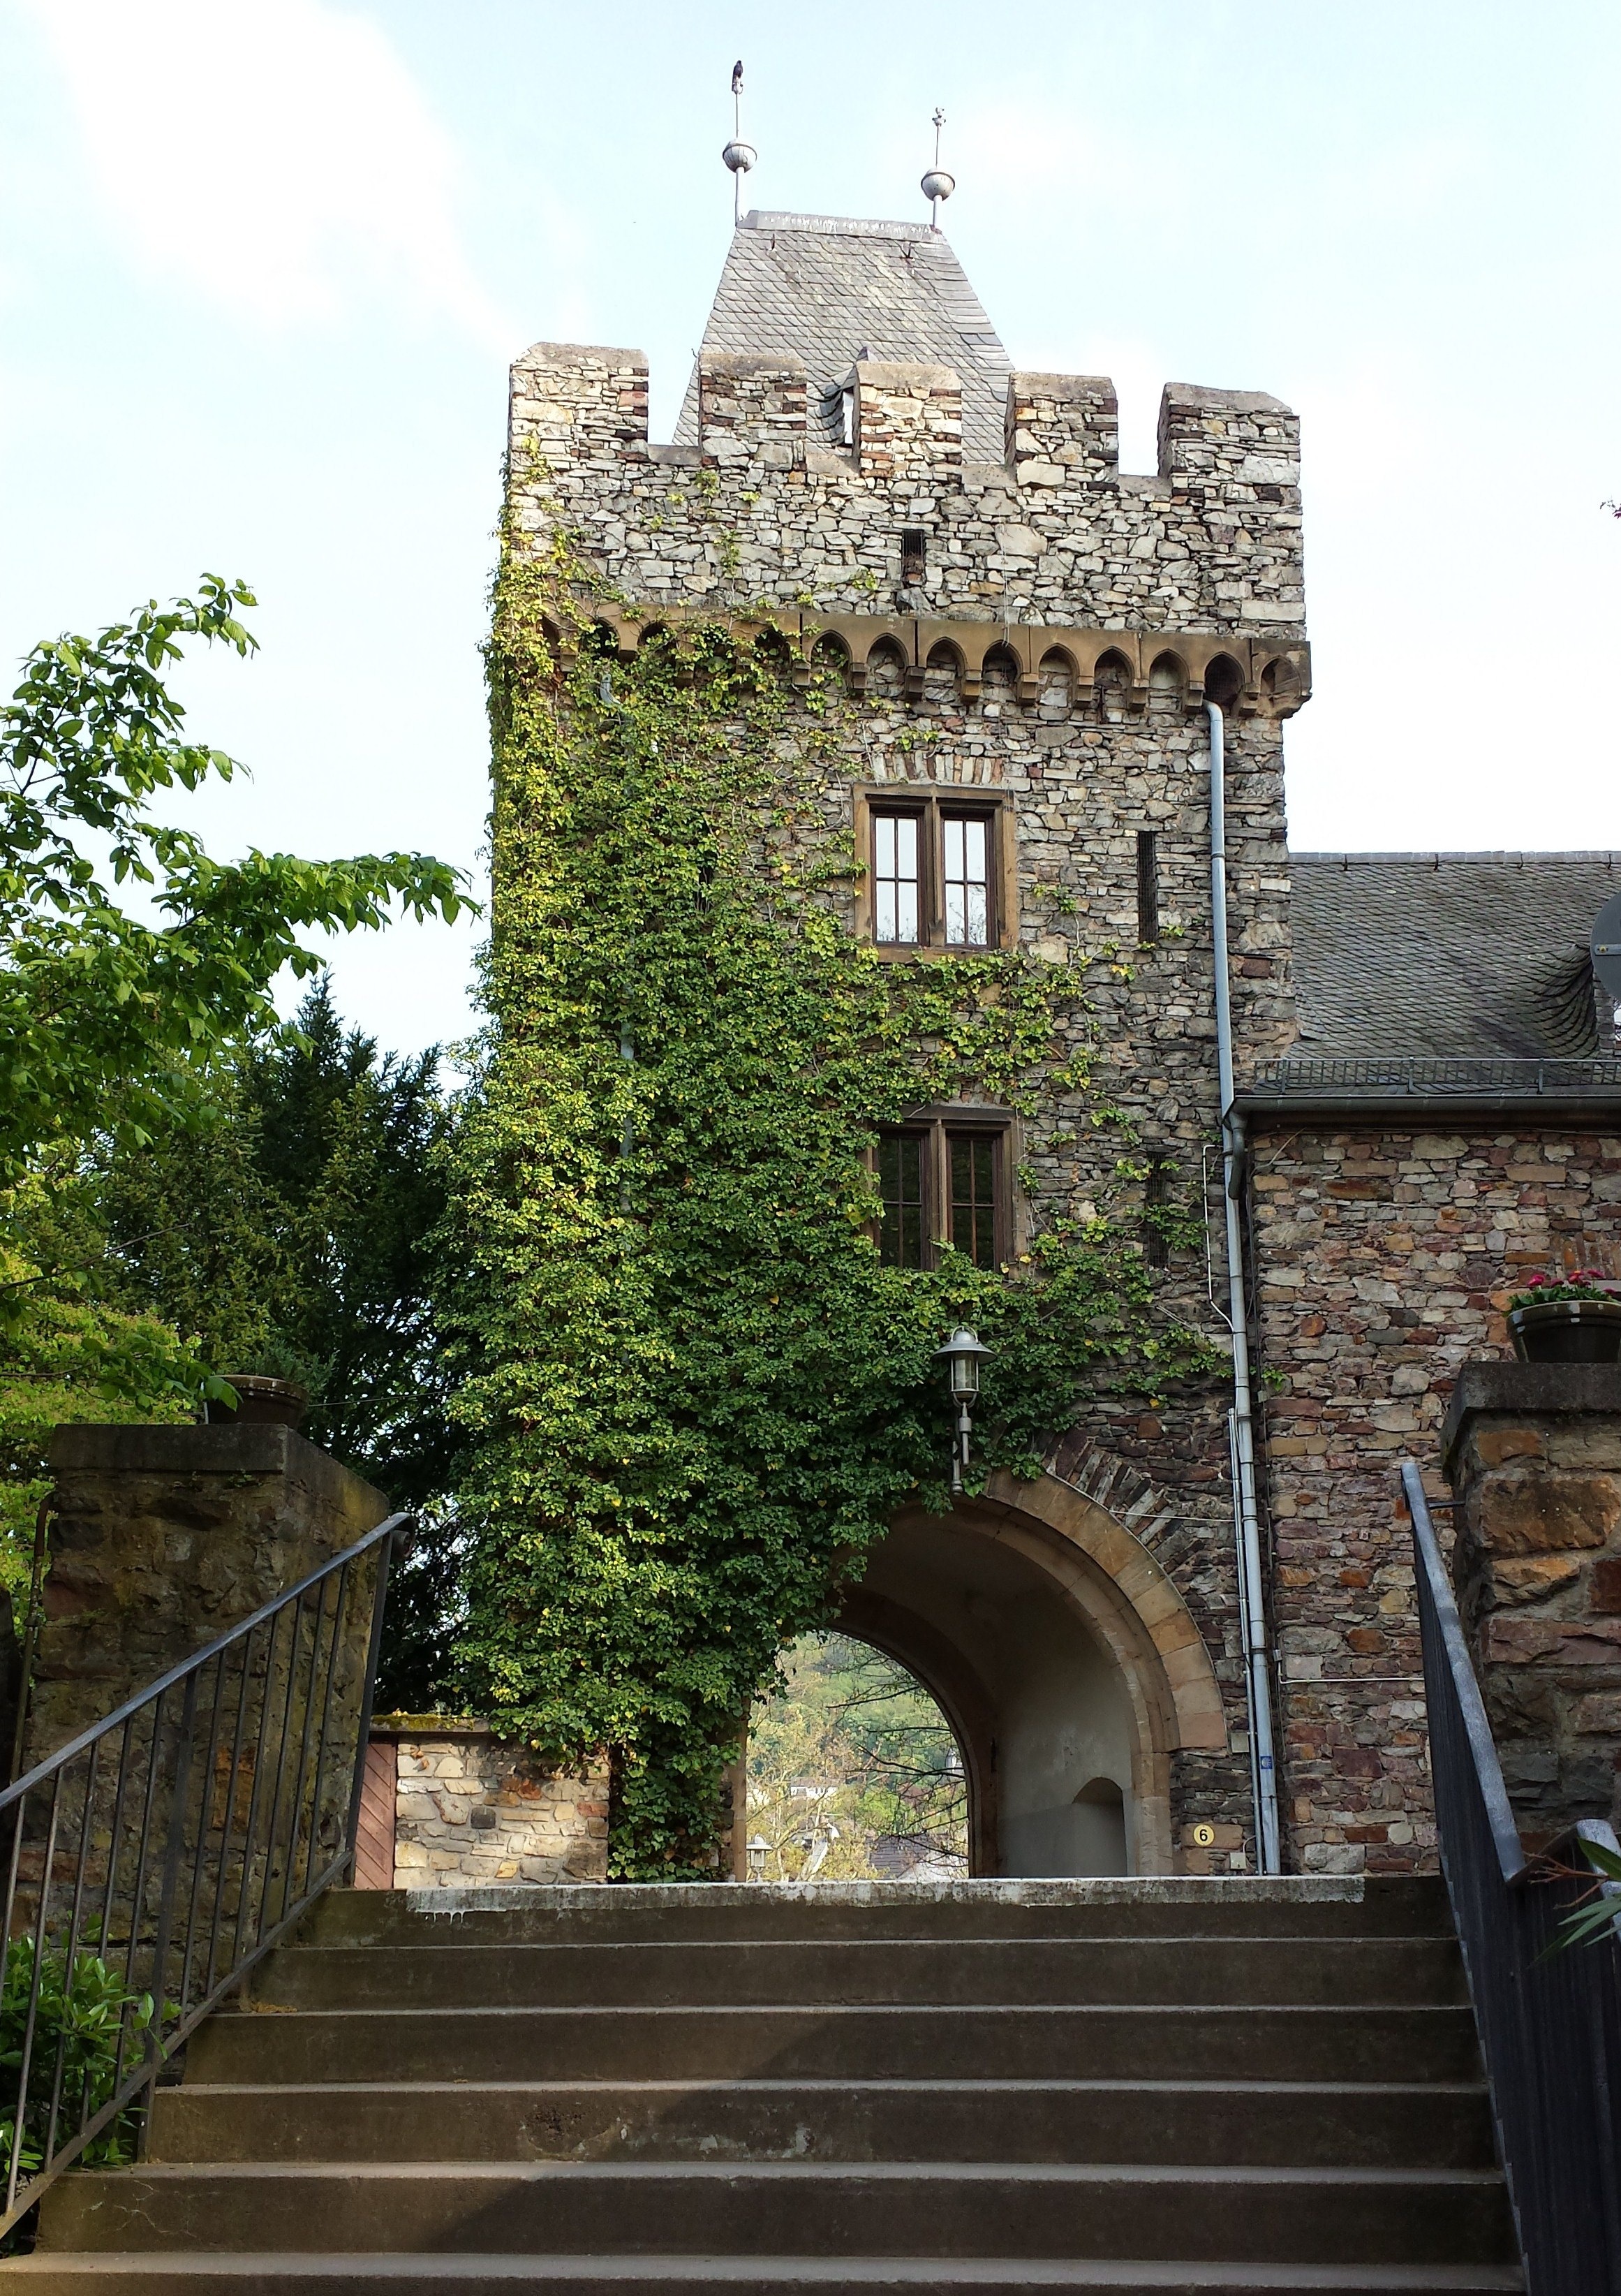
architecture, building, chateau, tower, ivy, castle, chapel, place of worship, fortress, monastery, estate, sachsen, knight's castle